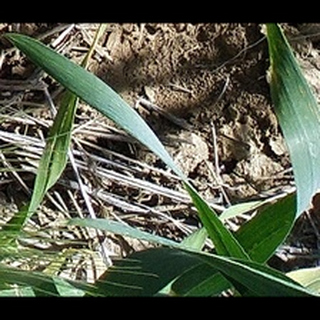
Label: healthy_wheat